Ulf Schirmer

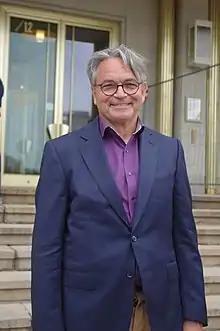
Ulf Schirmer in 2022

Ulf Schirmer (born 1959) is a German conductor and opera house administrator.